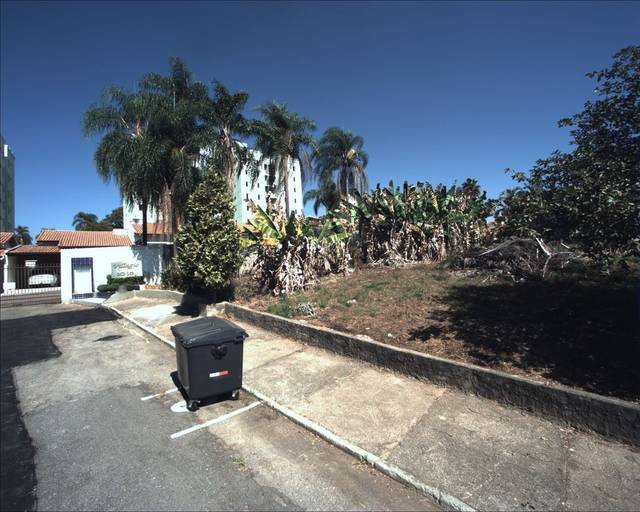
Region: Brazil
Coordinates: -23.493, -47.418